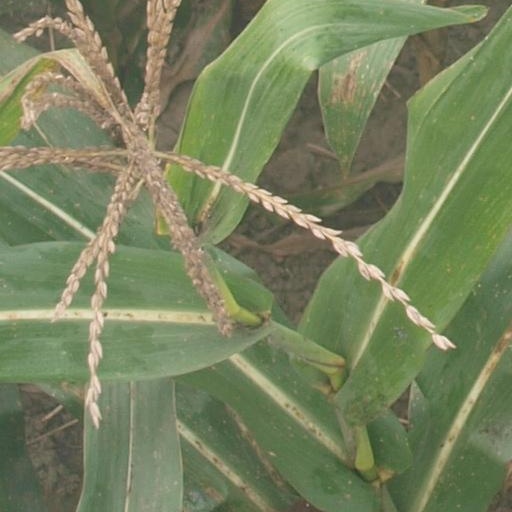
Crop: maize; corn